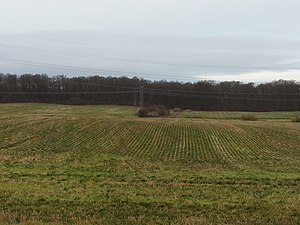
Krogenberg Hegn
Udsigt mod Krogenberg Hegn fra Gurreholmvej.
Udsigt mod Krogenberg Hegn fra øst
Krogenberg Hegn er en statsskov i nærheden af Gurre i Nordøstsjælland. Skoven er umiddelbart forbundet med Danstrup Hegn.